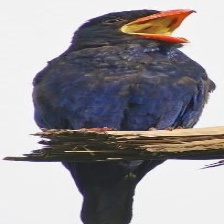
Species: ASIAN DOLLARD BIRD
Scientific name: EURYSTOMUS ORIENTALIS